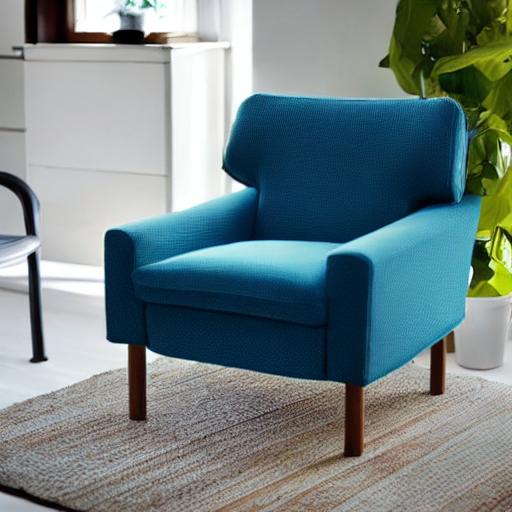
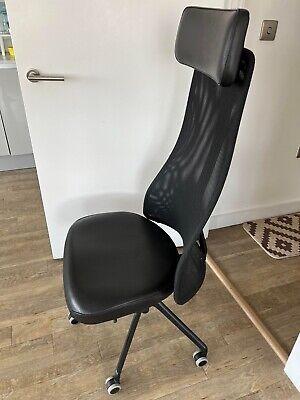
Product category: items_chair
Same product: no